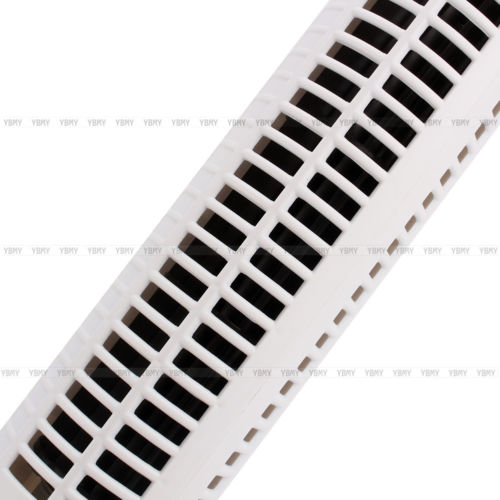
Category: fan